Maria de Lourdes Belchior Pontes

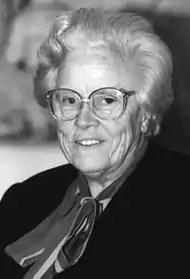

Maria de Lourdes Belchior Pontes "•" Großes Verdienstkreuz "•" GCRB • Officier • GCIH • ComSE • GCIP • (9 July 1923 - 4 June 1998), was a Portuguese writer, poet, professor, and diplomat who lived in Portugal, Brazil, France and the United States of America.